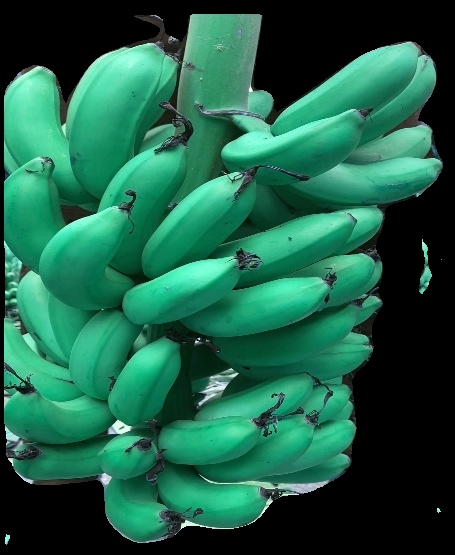
Variety: rasbale
Grade: grade1